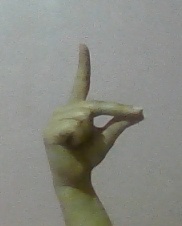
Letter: ta